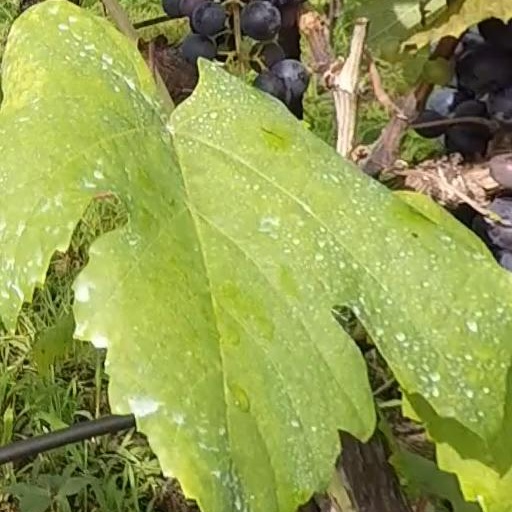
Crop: grape